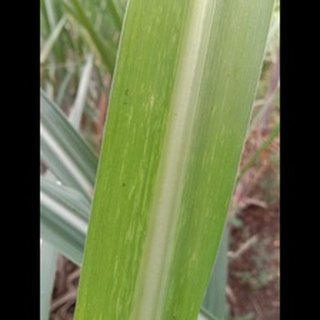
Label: sugarcane_mosaic